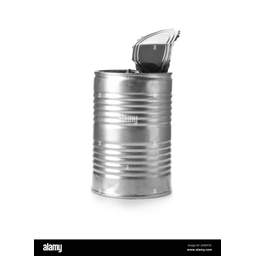
Label: metal